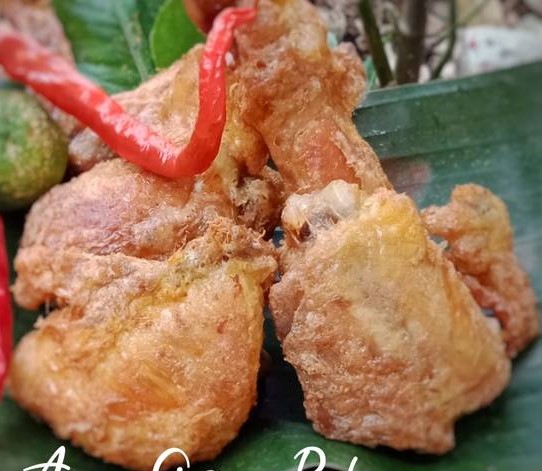
Label: ayam_goreng